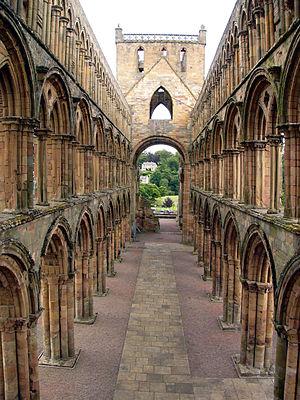
L'architecture ecclésiastique en Ecosse intègre tous les édifices ecclésiastiques à l'intérieur des frontières modernes de l'Ecosse, depuis les premières structures chrétiennes du VIᵉ siècle jusqu'à nos jours. Les premières églises chrétiennes pour lesquelles il existe des preuves sont des constructions de base en maçonnerie sur la côte ouest et les îles. À mesure que le christianisme se répandait, les églises locales avaient tendance à rester beaucoup plus simples que leurs homologues anglais. Au huitième siècle, des bâtiments plus complexes en pierre de taille ont commencé à être construits. À partir du XIe siècle, il y avait des bâtiments romans plus grands et plus ornés, comme l'abbaye de Dunfermline et la cathédrale St Magnus à Orkney. À partir du XIIe siècle, l'introduction de nouveaux ordres monastiques a conduit à un boom de la construction ecclésiastique, utilisant souvent des formes anglaises et continentales. À partir du XIIIe siècle, des éléments du style gothique européen ont commencé à apparaître en Écosse, culminant dans des bâtiments tels que la cathédrale de Glasgow et l'abbaye de Melrose reconstruite.